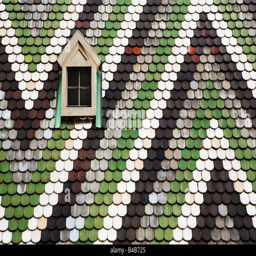
the roof and single window